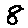
Label: 8